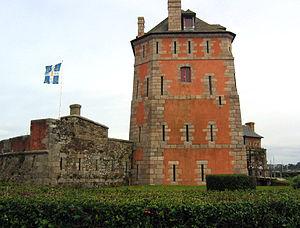
Tour Vauban, Camaret-sur-Mer